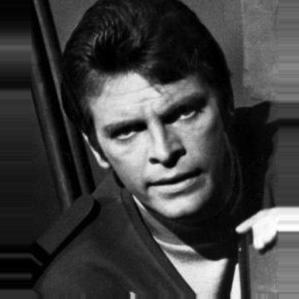
Age: 32